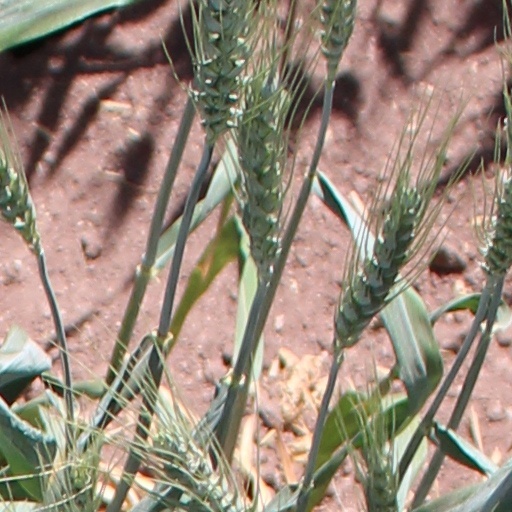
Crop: wheat